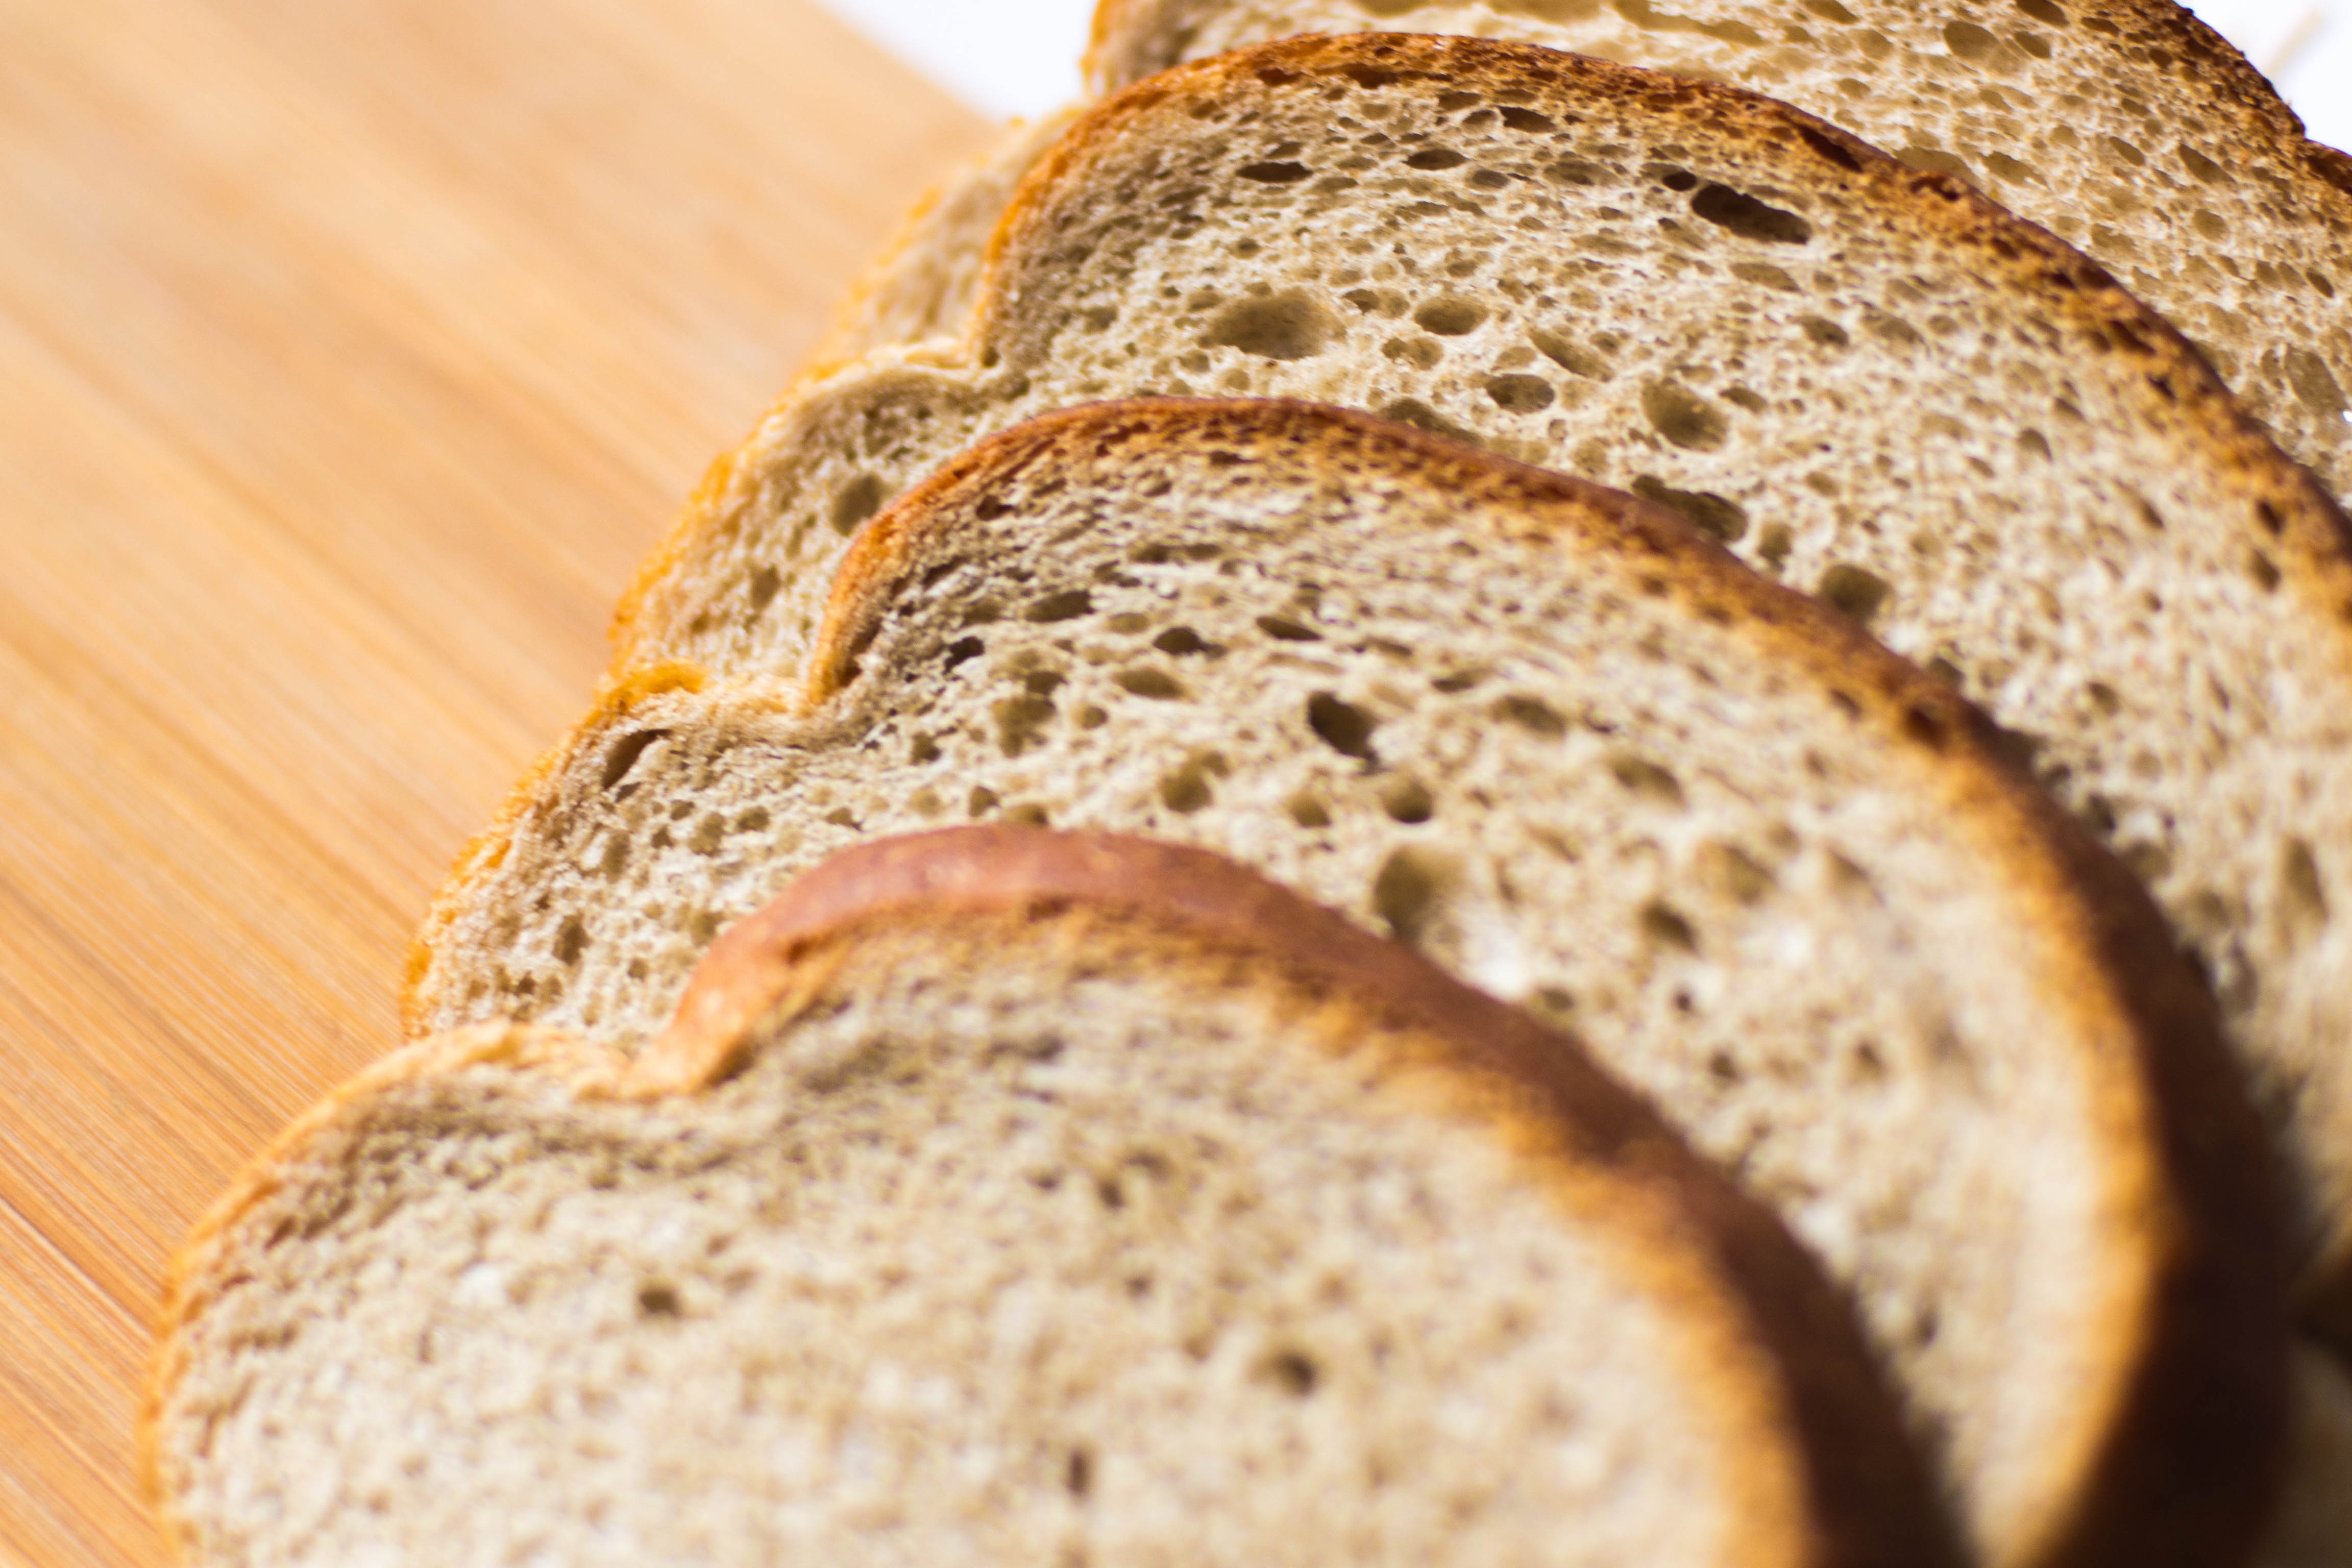
wheat, grain, food, natural, fresh, eat, lunch, bread, slice, sandwich, baked, sourdough, crust, rye, piece, ciabatta, baked goods, whole, brown bread, beer bread, rye bread, grass family, whole grain, sliced bread